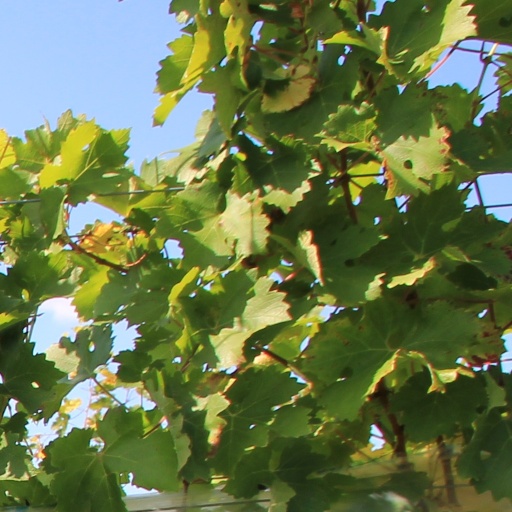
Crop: grape